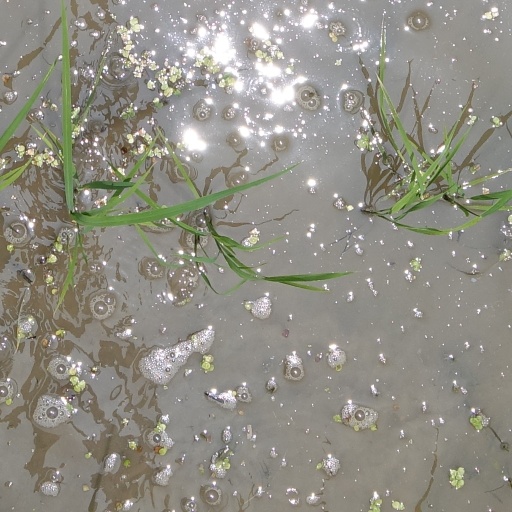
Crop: rice